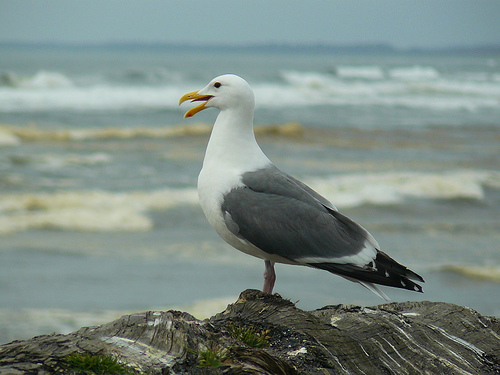
the medium sized bird has a downward curved yellow beak, a white colored head and neck, and gray colors on the wings and tail.
a bird has smooth white feathers, gray wings and black tail feathers, and an orange beak.
a seagull with a white head, neck throat and belly, with grey, white and black feathers covering the rest of its body.
this bird is white and black in color with a curved orange beak, and white eye rings.
this large bird has gray wings, black primaries tipped with white, pink legs, and a large yellow bill with a red dot on on the lower mandible.
a large bird, with a white belly and head, grey secondaries, and black primaries, with a yellow bill.
this bird has a belly that is white with gray wings
this bird has wings that are grey and has a white belly
this medium-sized bird has white and grey feathers with black tail.
this bird is all white except for the grey and black wings, and the yellow bill.
Species: Western Gull